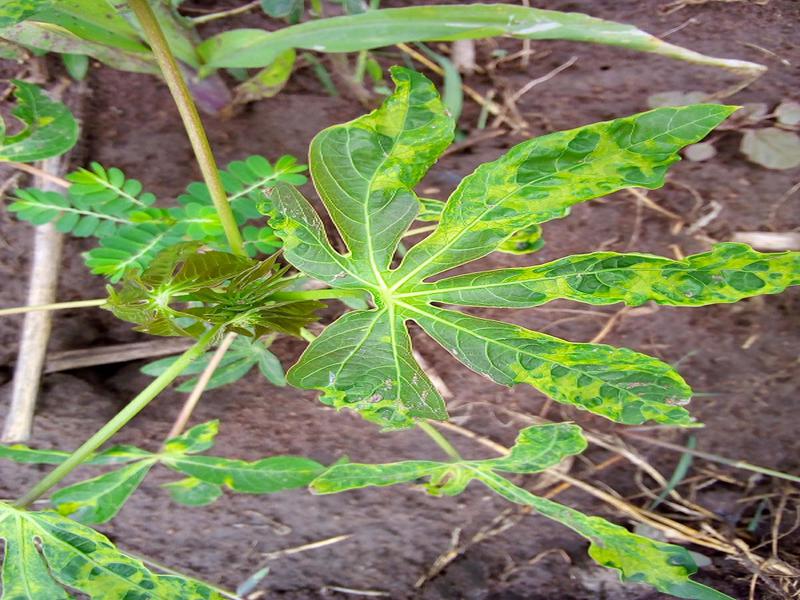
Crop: cassava
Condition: mosaic_disease